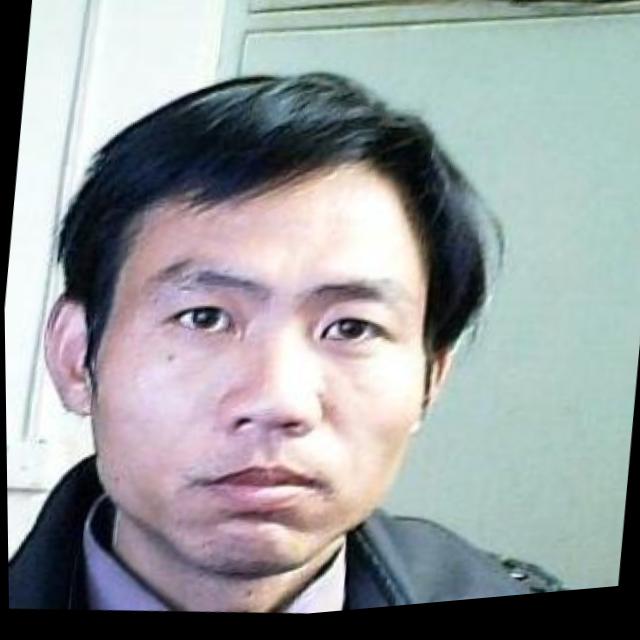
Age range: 21-44